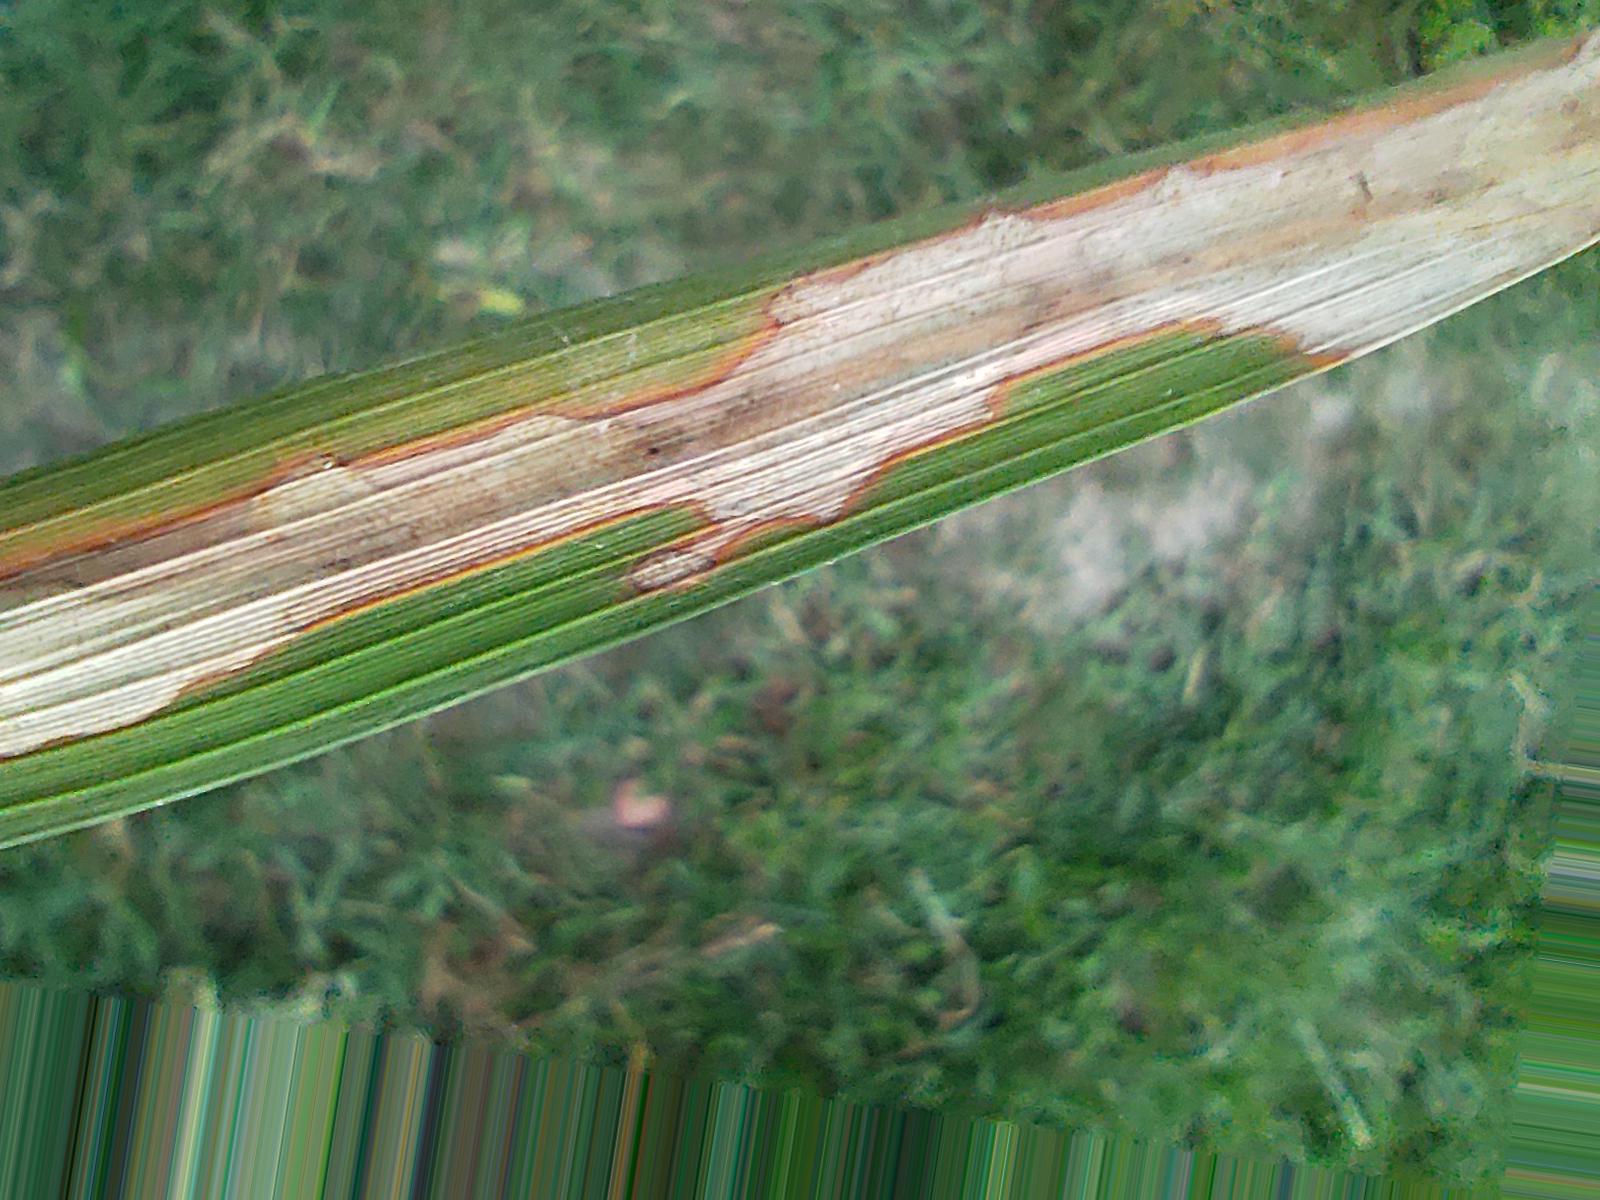
Nhãn: Bệnh Đốm Vằn ( Khô vằn ) ( Sheath Blight )